No End in Sight

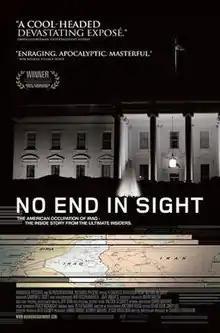
Theatrical release poster

No End in Sight is a 2007 American documentary film about the American occupation of Iraq. The directorial debut of Academy Award-winning documentary filmmaker Charles Ferguson, it premiered on January 22, 2007, at the Sundance Film Festival and opened in its first two theaters in the United States on July 27, 2007. By December of that year, it had a theatrical gross of $1.4 million. The film was nominated for Best Documentary Feature at the 80th Academy Awards.